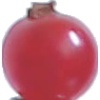
Label: Redcurrant 1